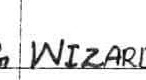
Label: Wizards